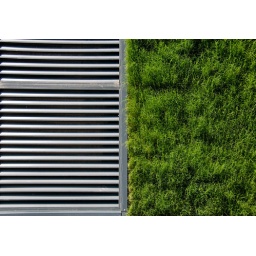
outside of the cnpc building in the olympic green